Couven Museum

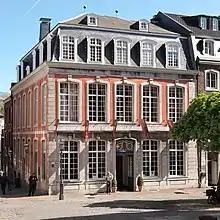
The Couven Museum on the Hühnermarkt in Aachen.

The Couven Museum is a museum in the city centre of Aachen, western Germany. Since 1958, it is housed in the Monheim house, a 17th-century pharmacy, that was redesigned by the architect Jakob Couven in 1786. Several period rooms in Directoire, Empire and Biedermeier styles are on display, as well as the historic pharmacy, kitchen and a collection of faience tiles.